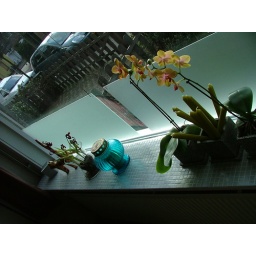
glass in front of window series, Feb 05